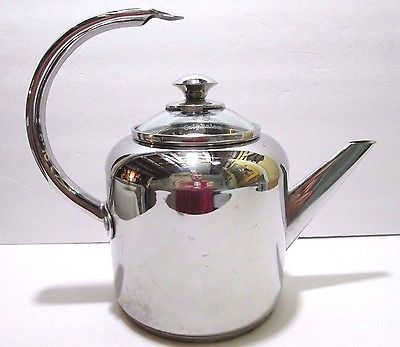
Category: kettle